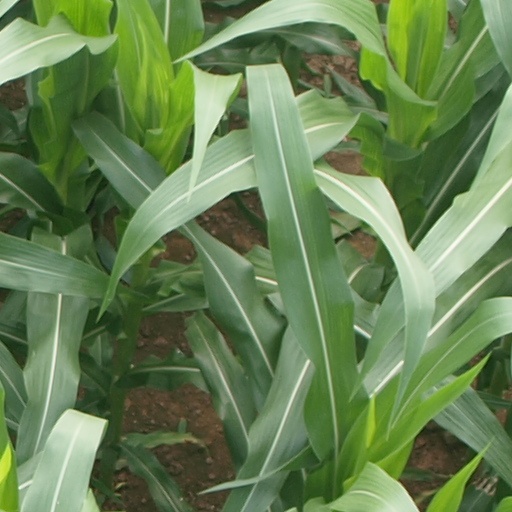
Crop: maize; corn